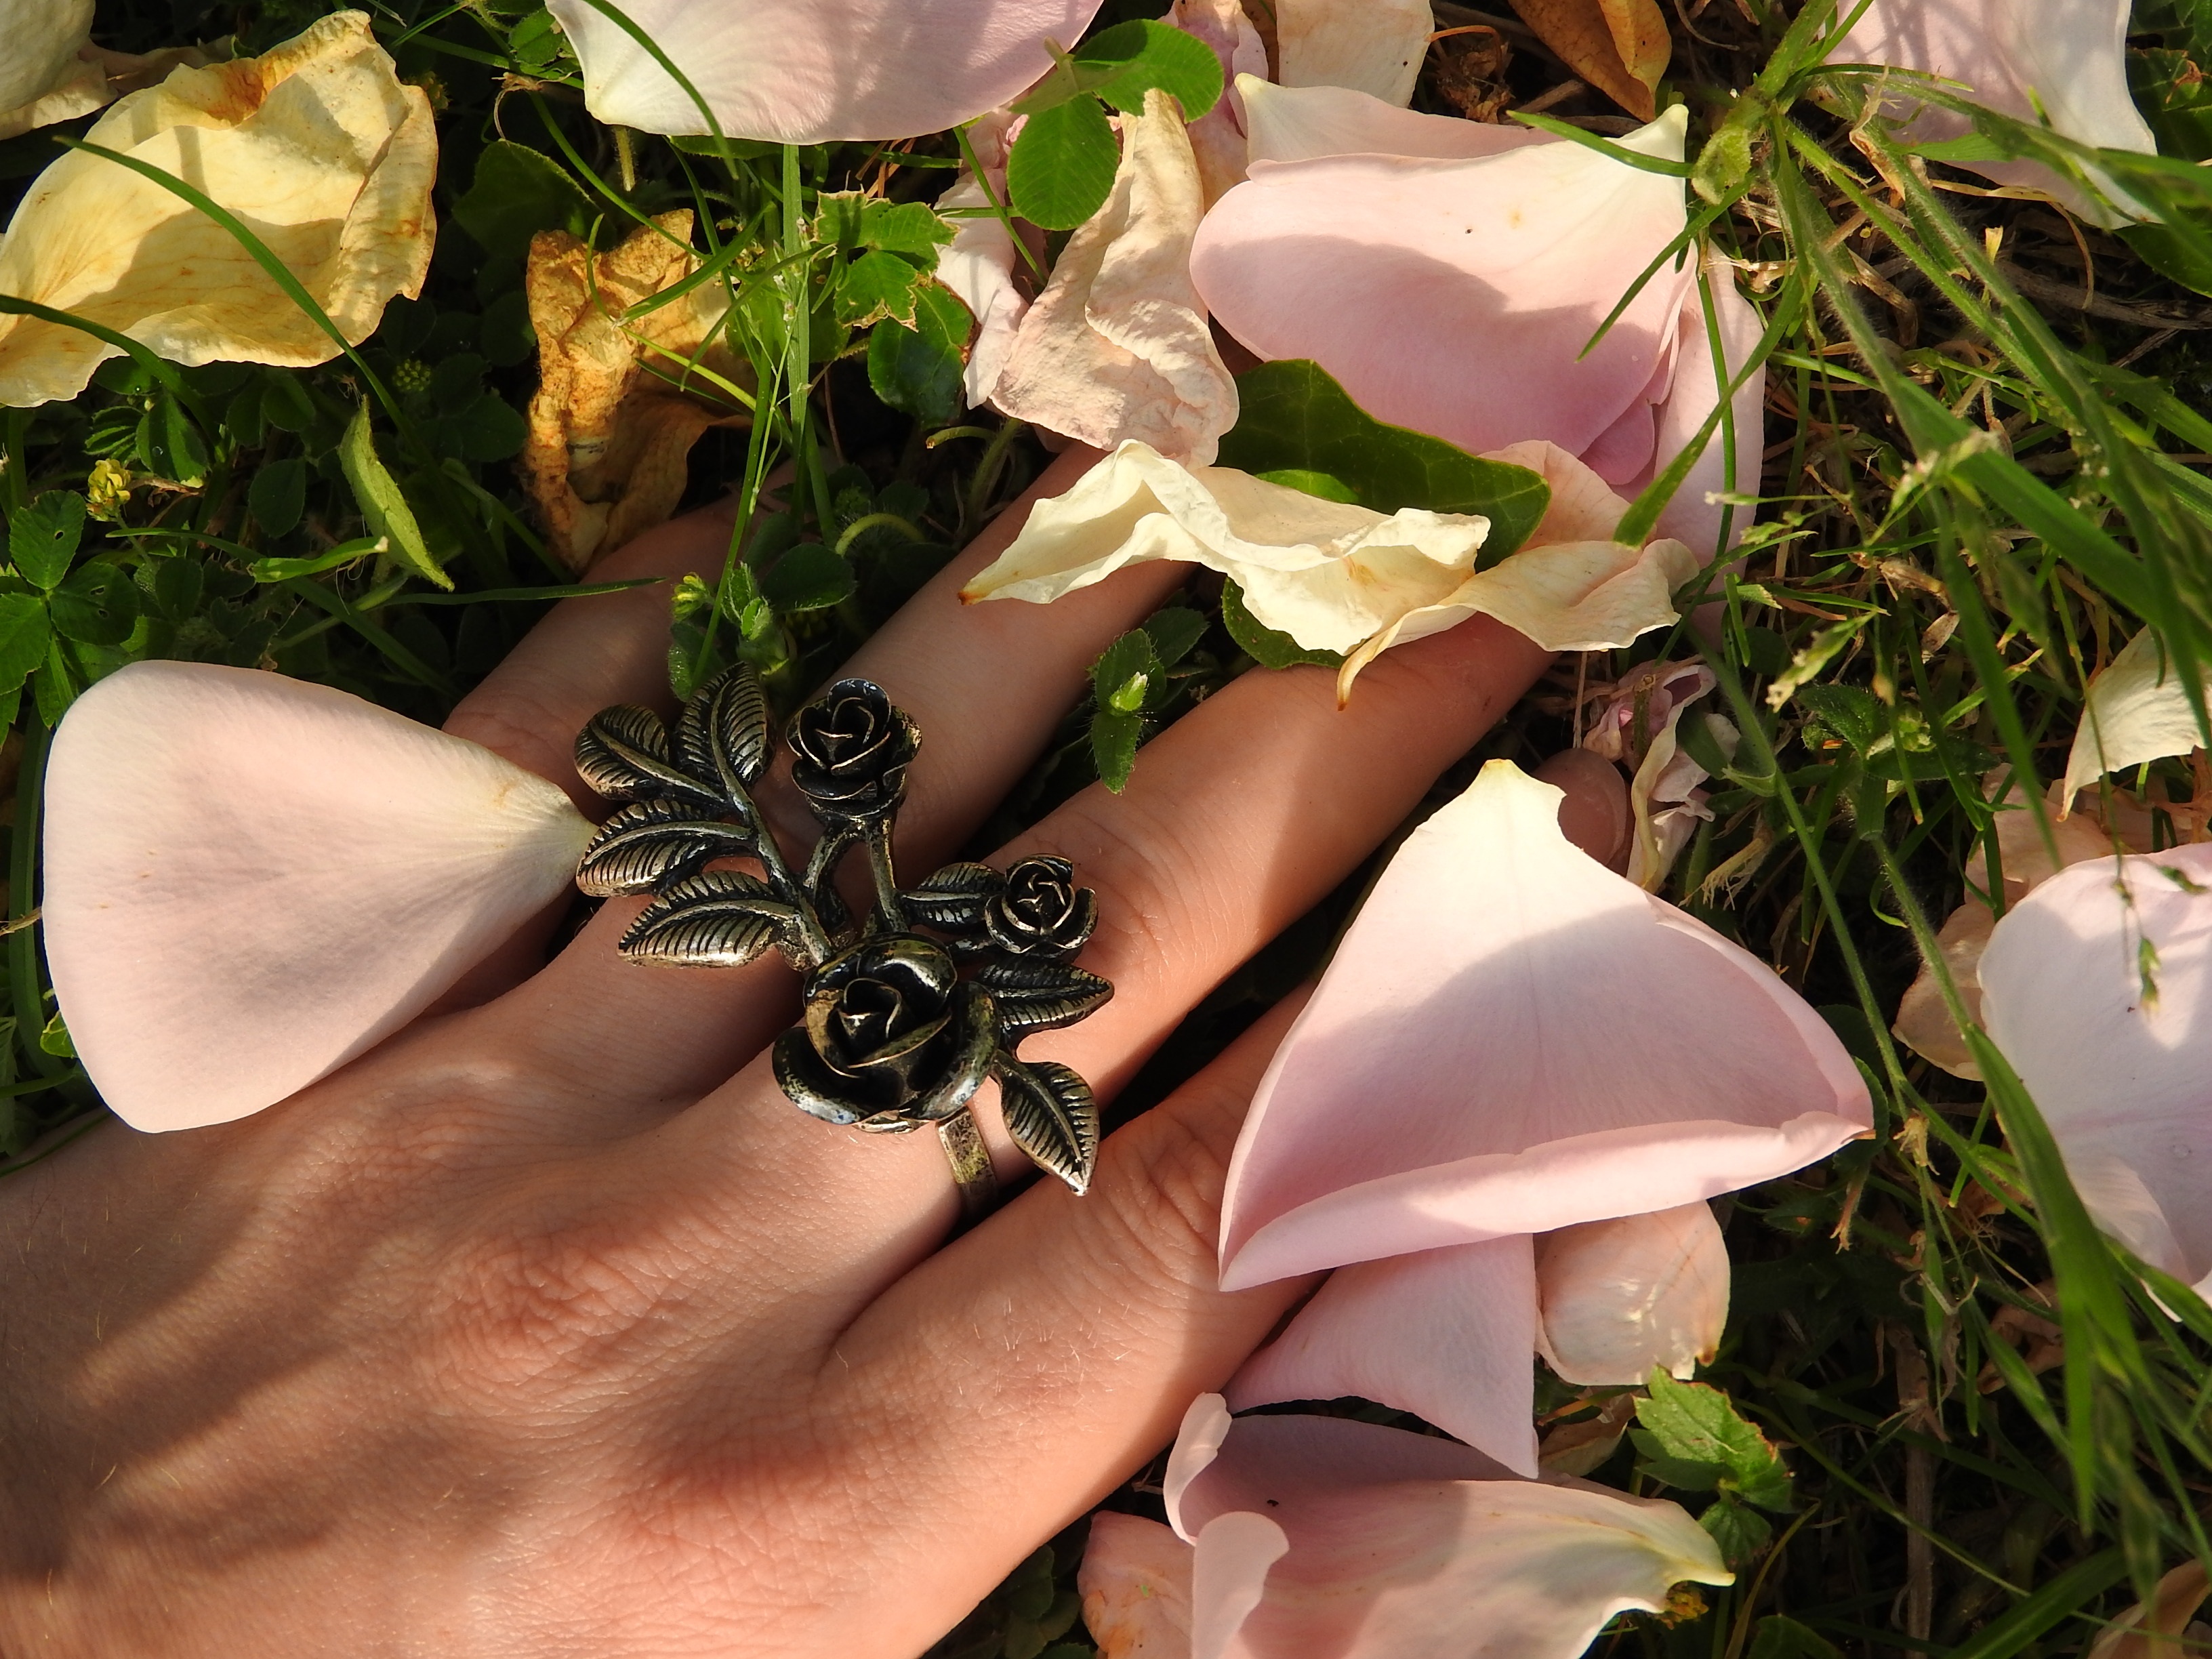
hand, plant, leaf, ring, flower, petal, rose, spring, botany, pink, flora, jewel, floristry, macro photography, flowering plant, flower bouquet, flower petals, land plant